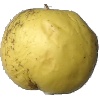
Label: Apple Golden 1